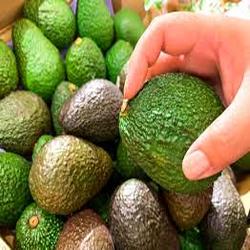
Label: Avocado